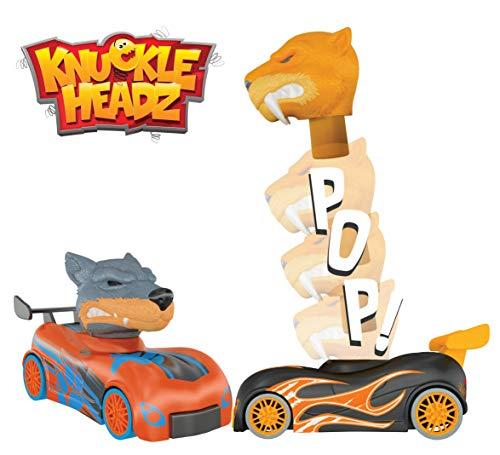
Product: Knuckle-Headz Single Pack - Fang
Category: Toys & Games | Learning & Education | Science Kits & Toys
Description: Made of durable plastic and other high-quality materials for endless head Poppin’ fun.
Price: $11.16
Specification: ProductDimensions:6x8x3inches|ItemWeight:3.04ounces|ShippingWeight:6.4ounces(Viewshippingratesandpolicies)|ASIN:B07ZK5XC7Q|Itemmodelnumber:08101|Manufacturerrecommendedage:3yearsandup